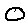
Label: 0